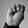
ASL letter: M